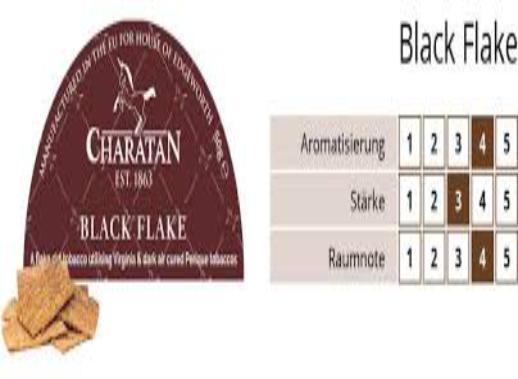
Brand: charatan
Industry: Necessities